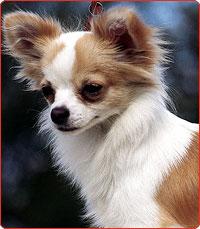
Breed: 420-n000124-Chihuahua